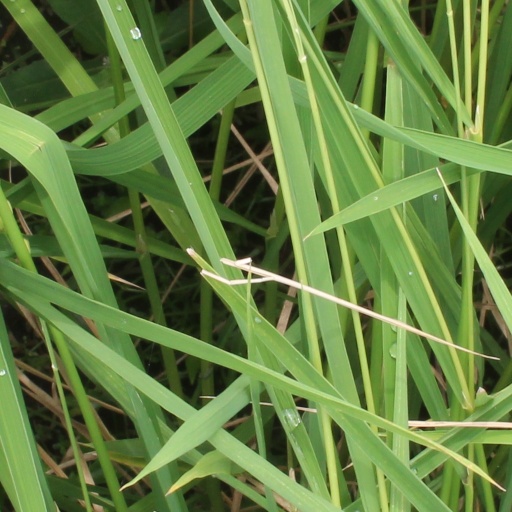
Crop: rice